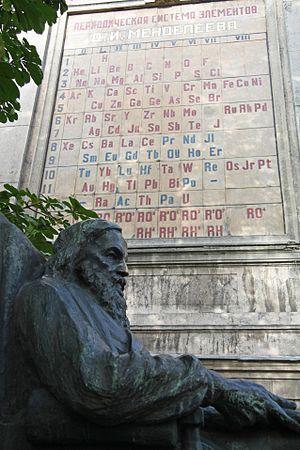
Le technétium est l'élément chimique de numéro atomique 43, de symbole Tc.